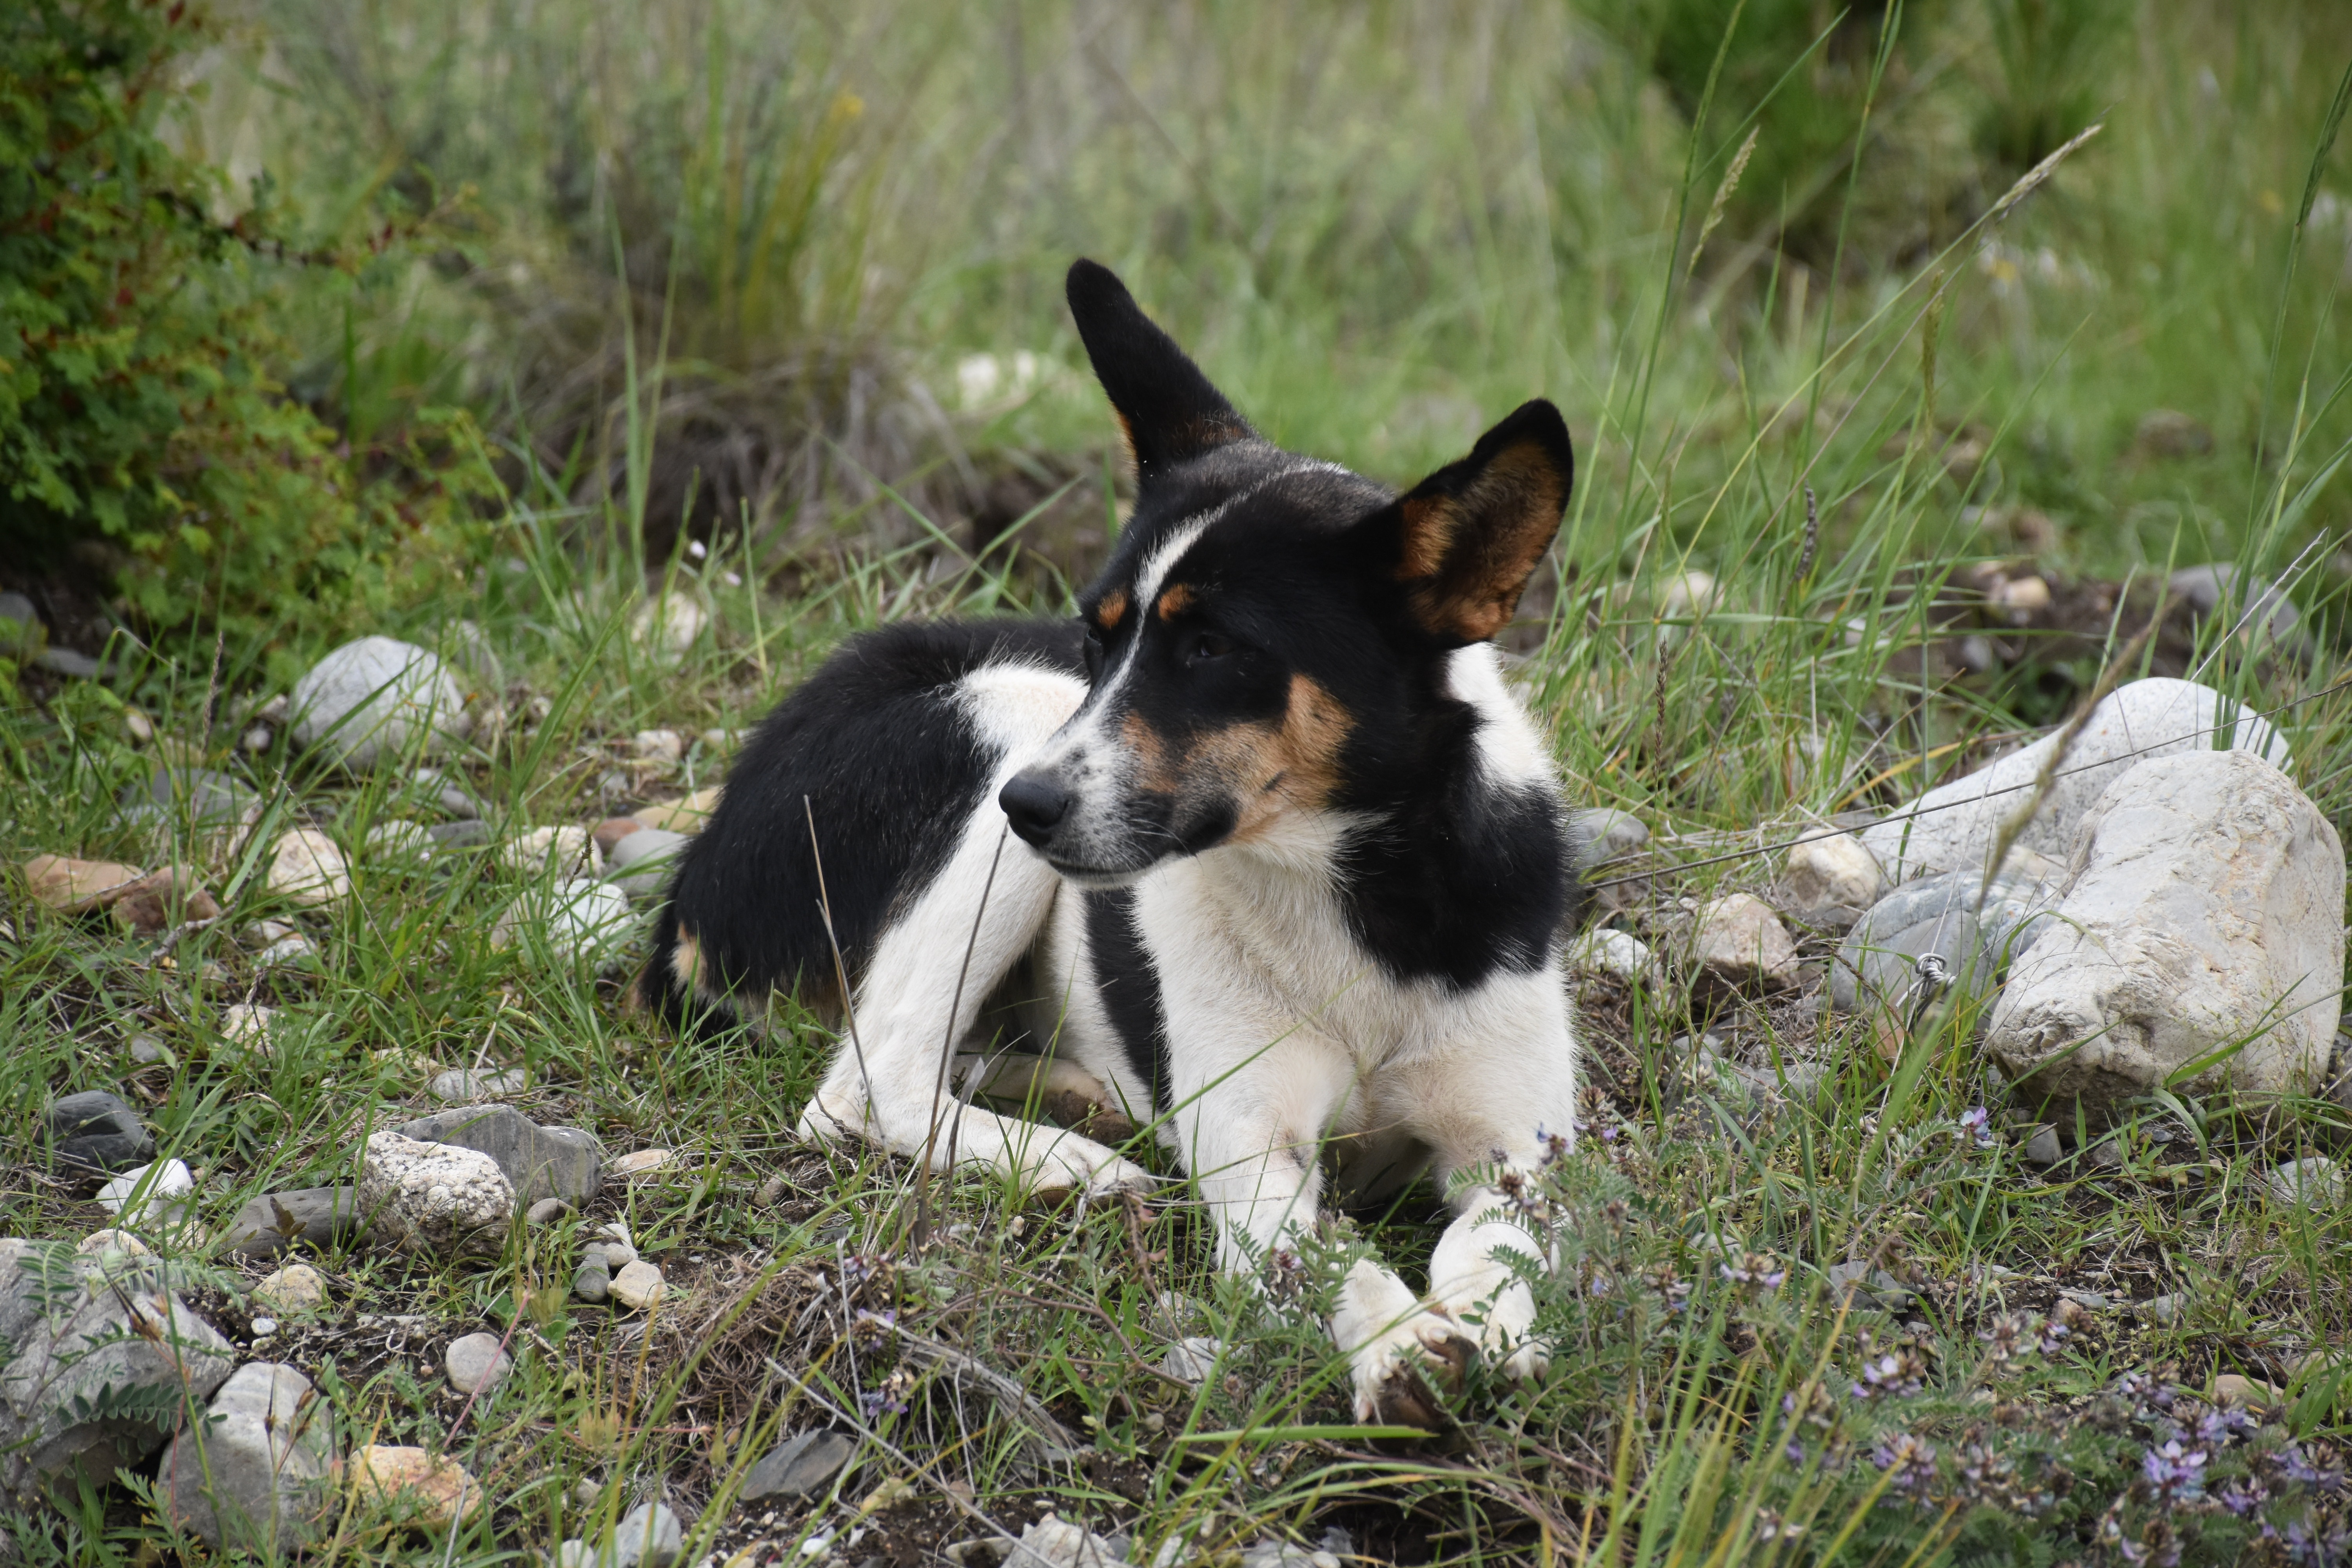
puppy, dog, animal, mammal, spaniel, vertebrate, dog breed, tibetan, dog like mammal, dog breed group